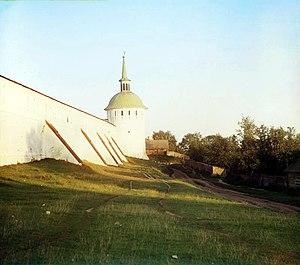
Aleksandrov est une ville de l'oblast de Vladimir, en Russie, et le centre administratif du raïon d'Aleksandrov. Sa population s'élevait à 60 580 habitants en 2014.